John Henry Devereux

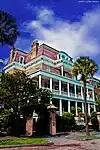
Lathers House

Devereux designed the Stella Maris Church and supervised its construction on Sullivan's Island in Charleston.